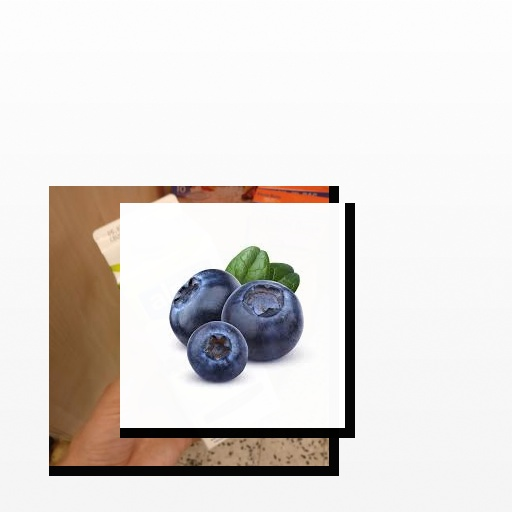
Food items: blueberry_soyghurt, blueberry